Schola Gladiatoria

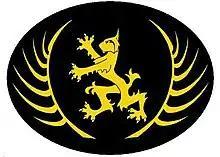
Official logo of the Schola Gladiatoria

Schola Gladiatoria (SG) is a historical European martial arts (HEMA) group based in Ealing, west London, Great Britain, founded in 2001 and led by Matt Easton (nom de guerre "Captain Context"). It provides organized instruction in the serious study and practice of historical European swordplay. Schola seeks to be consistent with the methodology of the ancient European fencing schools by combining scholarship and research into the teachings of the historical masters (martial arts manuals), with the practical knowledge gained through solo and partnered drilling, and free play (sparring).